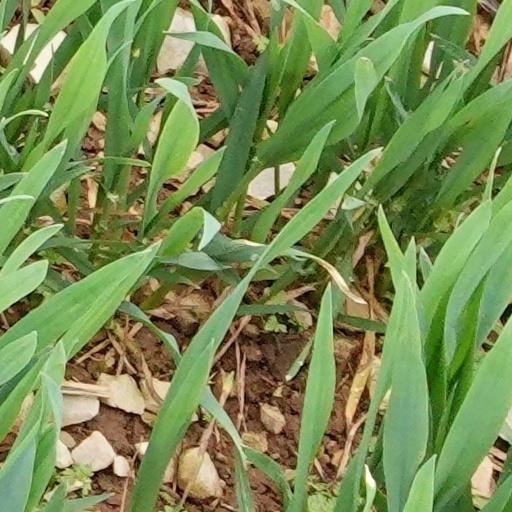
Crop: wheat